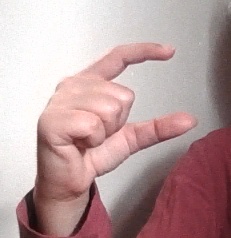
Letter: dal